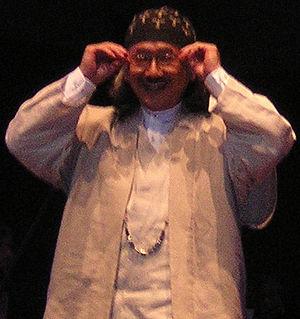
Nobuo Uematsu est un compositeur japonais né le 21 mars 1959 à Kōchi.
La discographie de Nobuo Uematsu comporte près d'une centaine d'albums. Elle comprend les bandes originales issues des jeux vidéo sur lesquels il a travaillé, des albums d'arrangement de ses mélodies comme la célèbre série des Piano Collections issue des musiques de Final Fantasy qui sont réalisés par d'autres musiciens comme Shirou Satou ou Shiro Hamaguchi, des albums de concert, des compilations ou des singles.